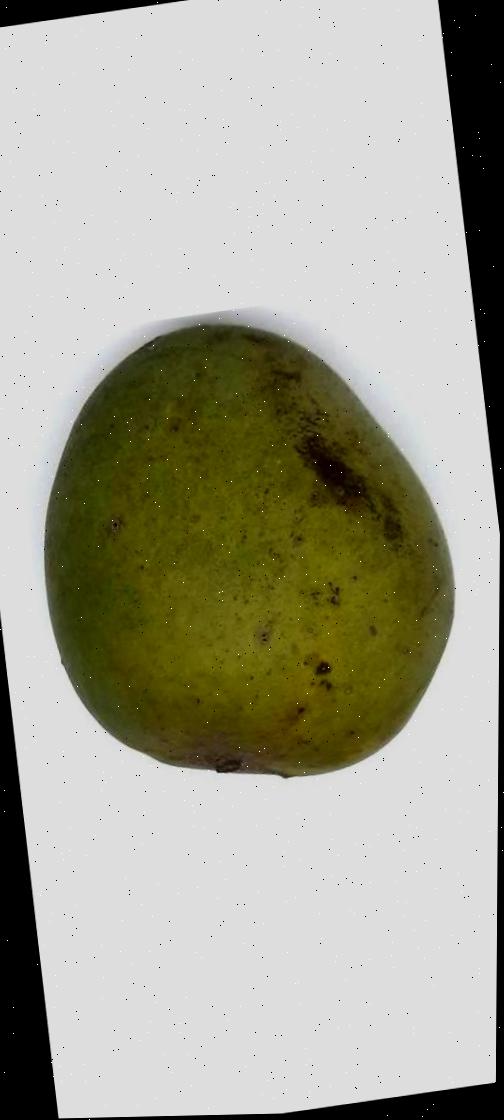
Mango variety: Himsagor